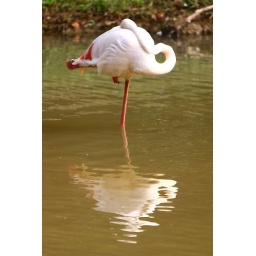
Spend part of its time standing on one leg in the shallo muddy water while preening its feathers.